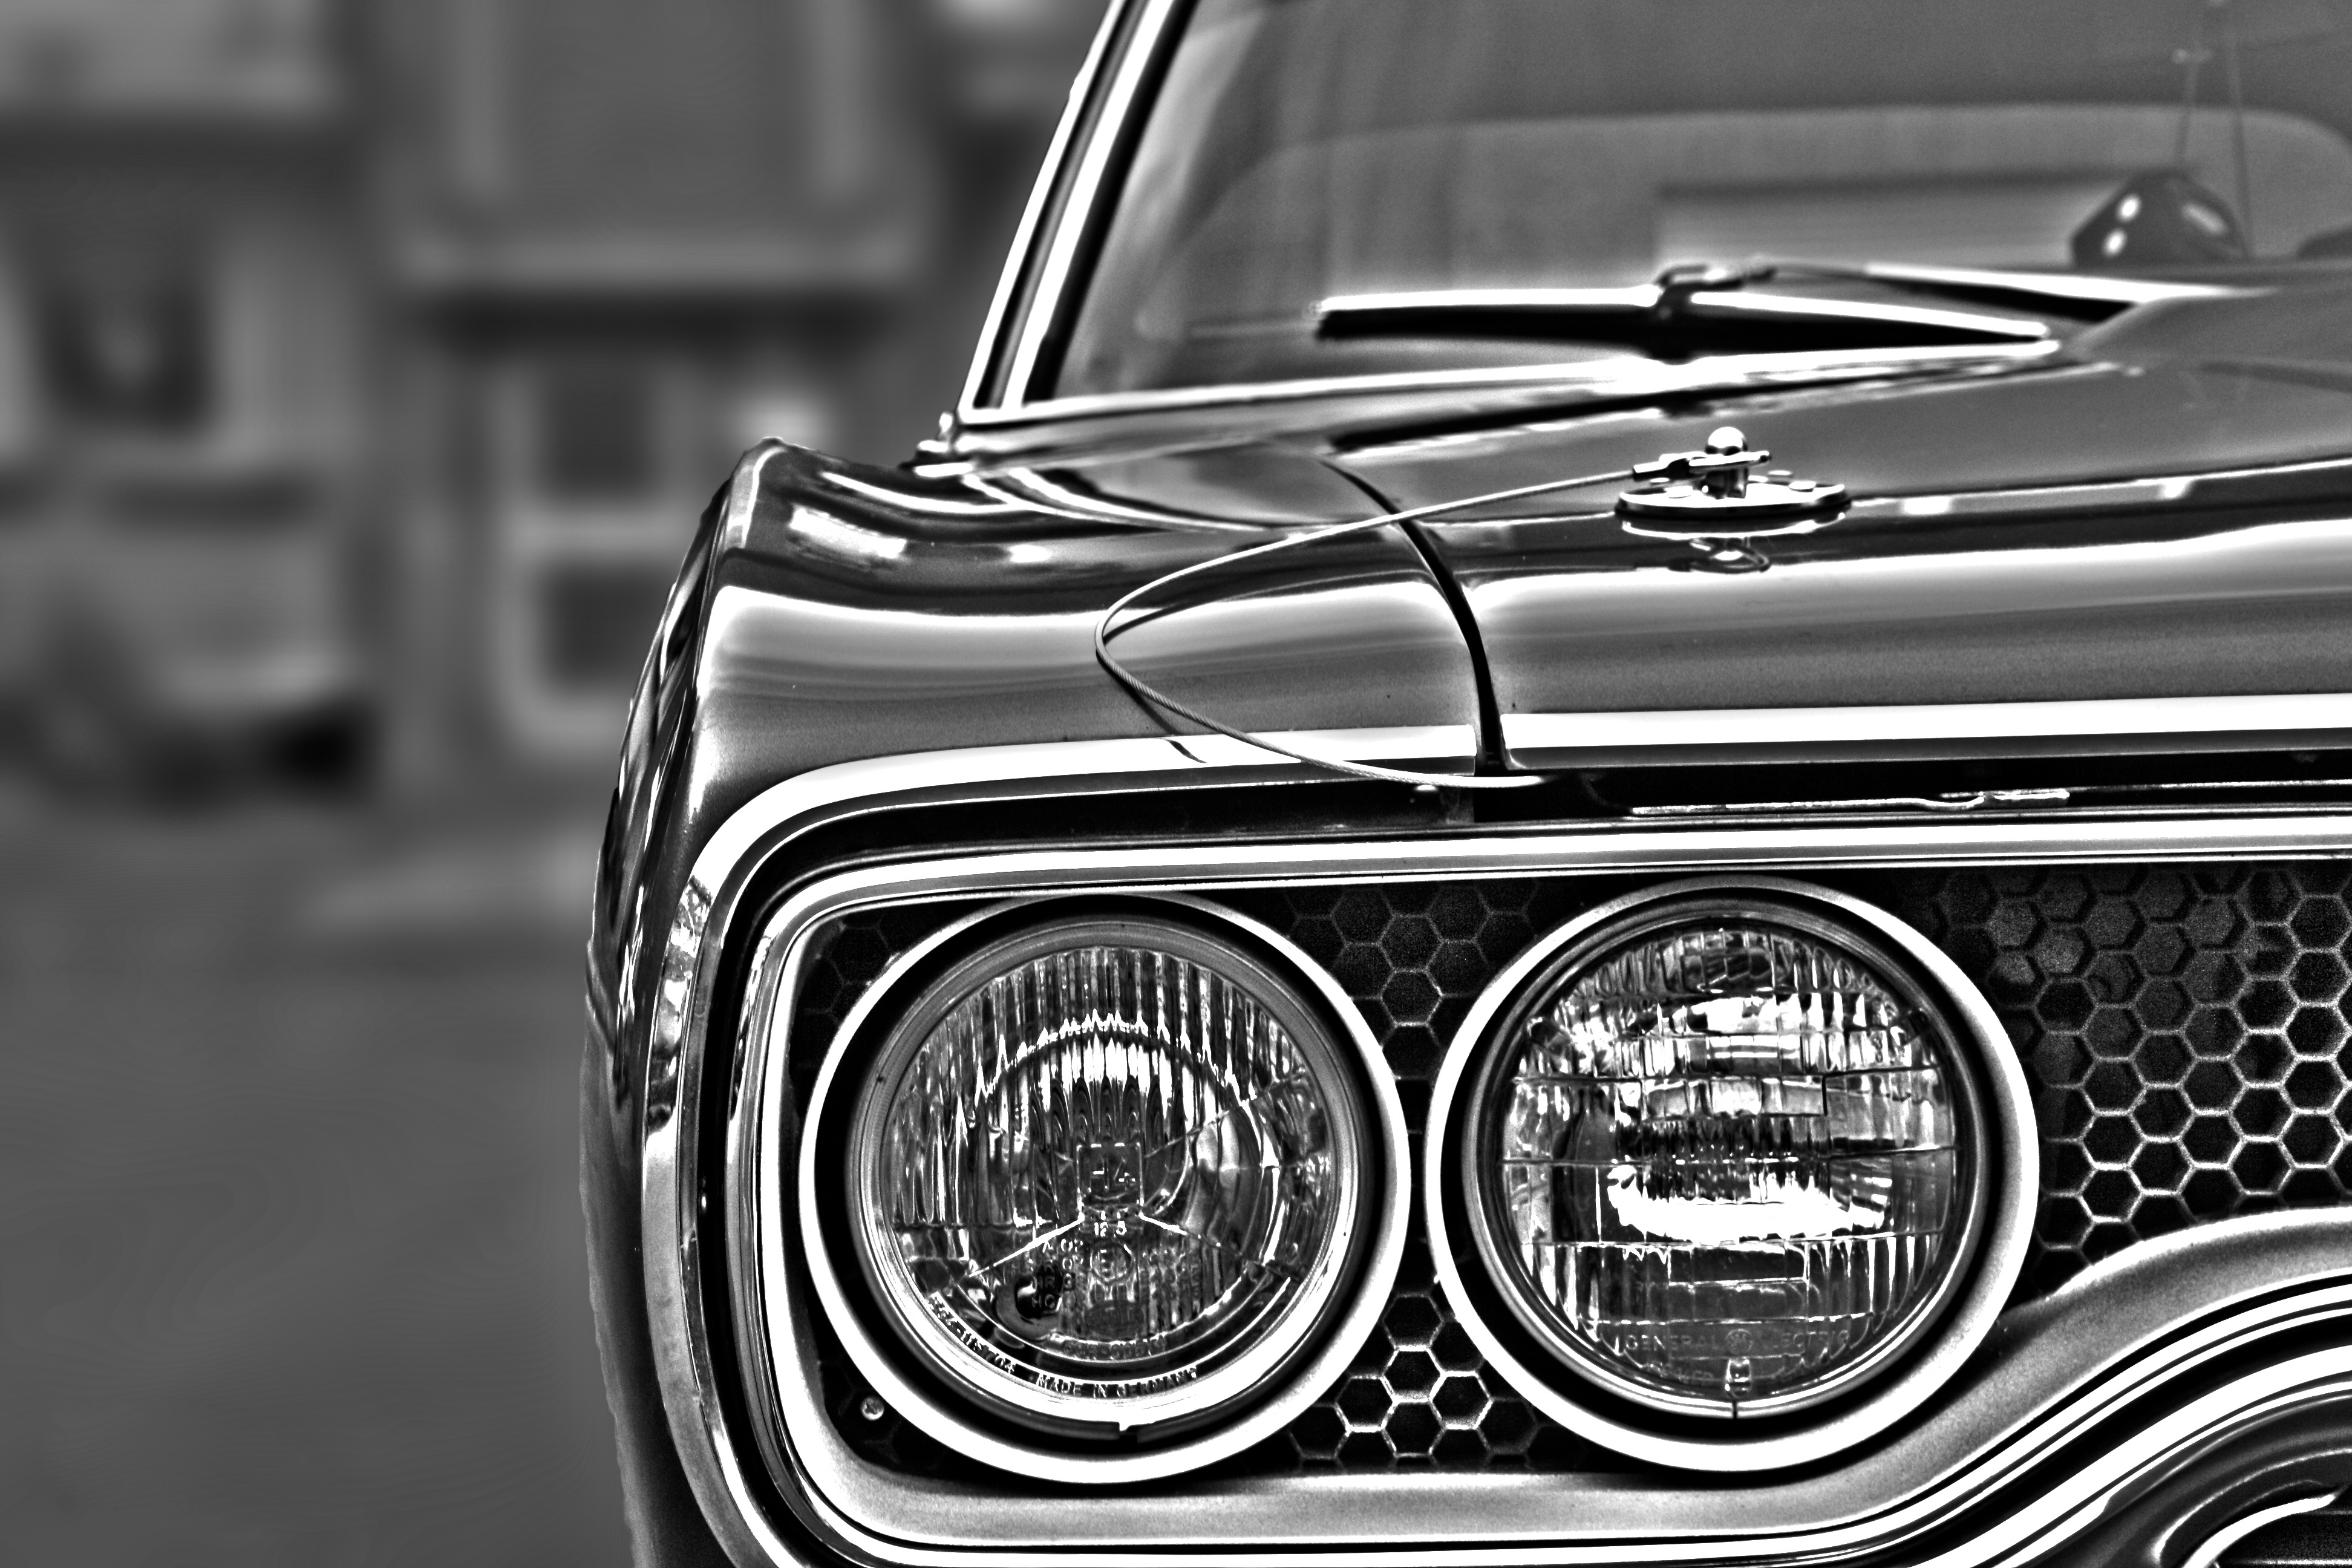
black and white, car, wheel, vehicle, auto, lamp, monochrome, spotlight, grille, automotive, motor vehicle, vintage car, sedan, oldtimer, car headlights, land vehicle, monochrome photography, automobile make, automotive exterior, compact car, automotive design, luxury vehicle